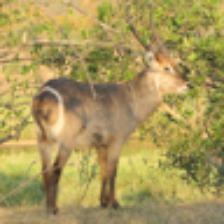
Label: NonHuman